Henry Gullett

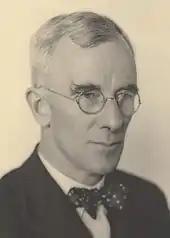
Gullett towards the end of his life

In April 1939, Gullett became Minister for External Affairs in the first Menzies Ministry and Minister for Information from September 1939. However, when Robert Menzies formed a coalition with the Country Party in March 1940, he was moved to Vice-President of the Executive Council, and Minister in charge of Scientific and Industrial Research. He was killed in the Canberra air disaster in August 1940.